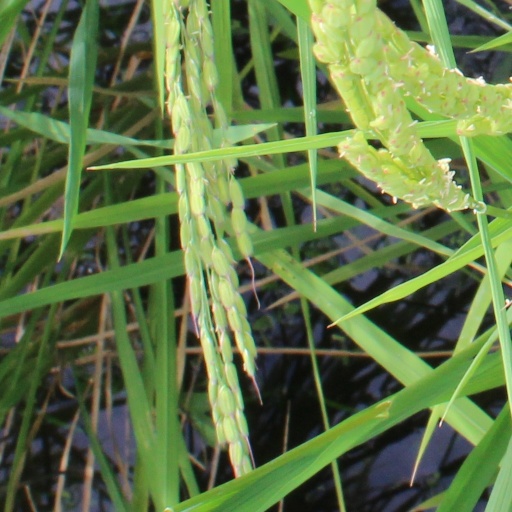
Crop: rice